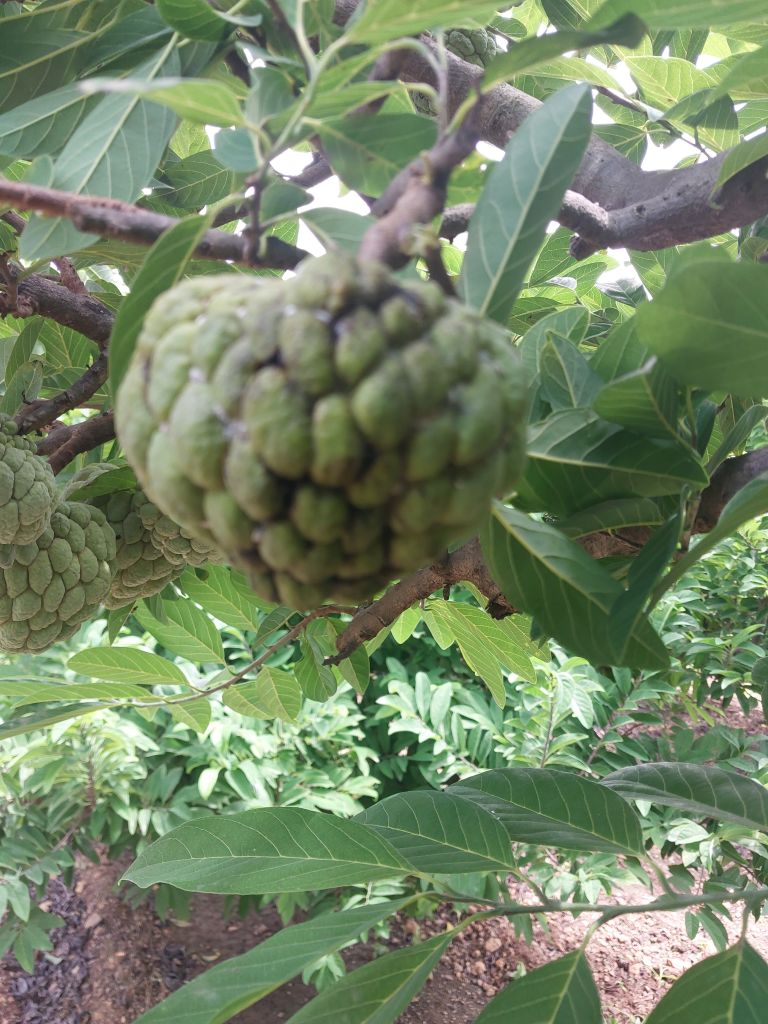
Disease label: Athracnose